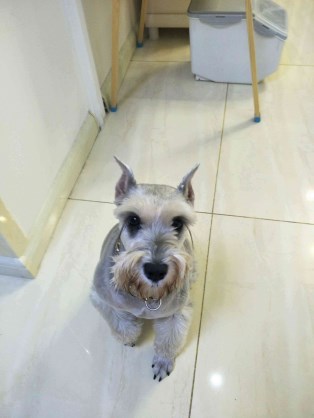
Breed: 2342-n000102-miniature_schnauzer